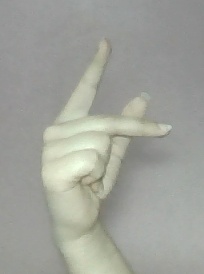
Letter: dha